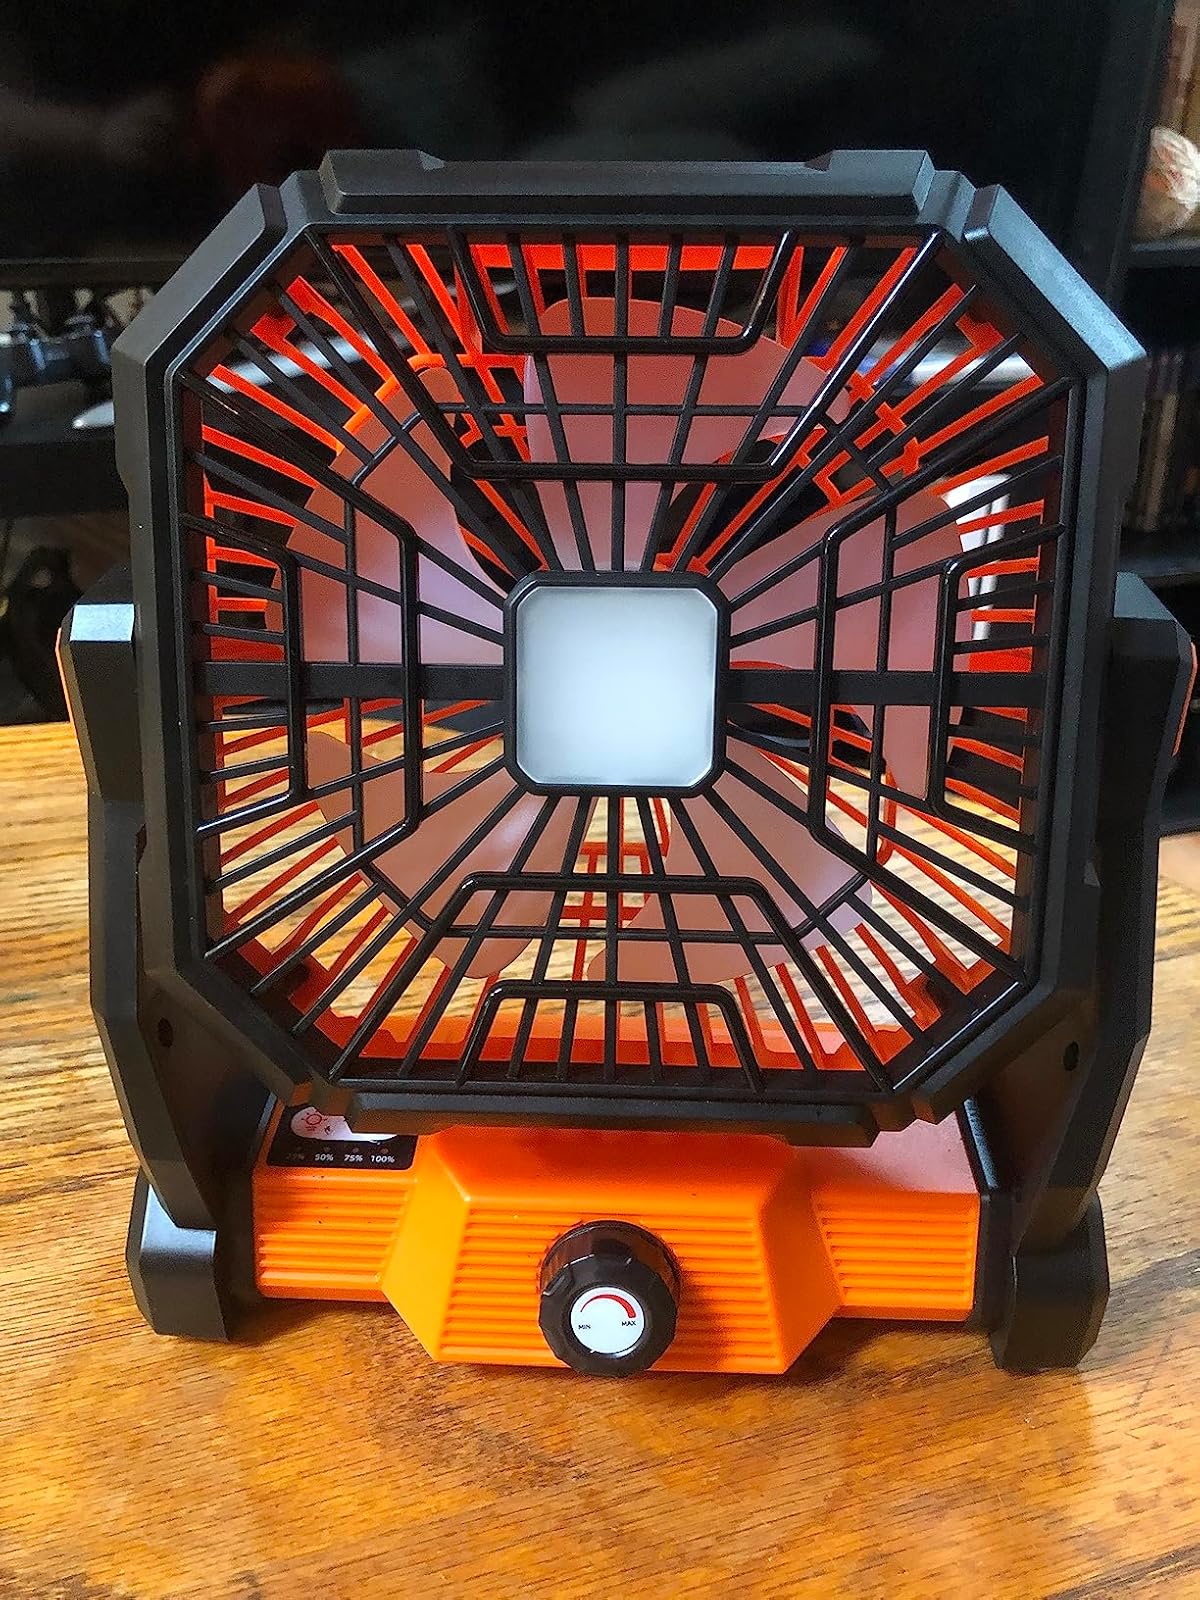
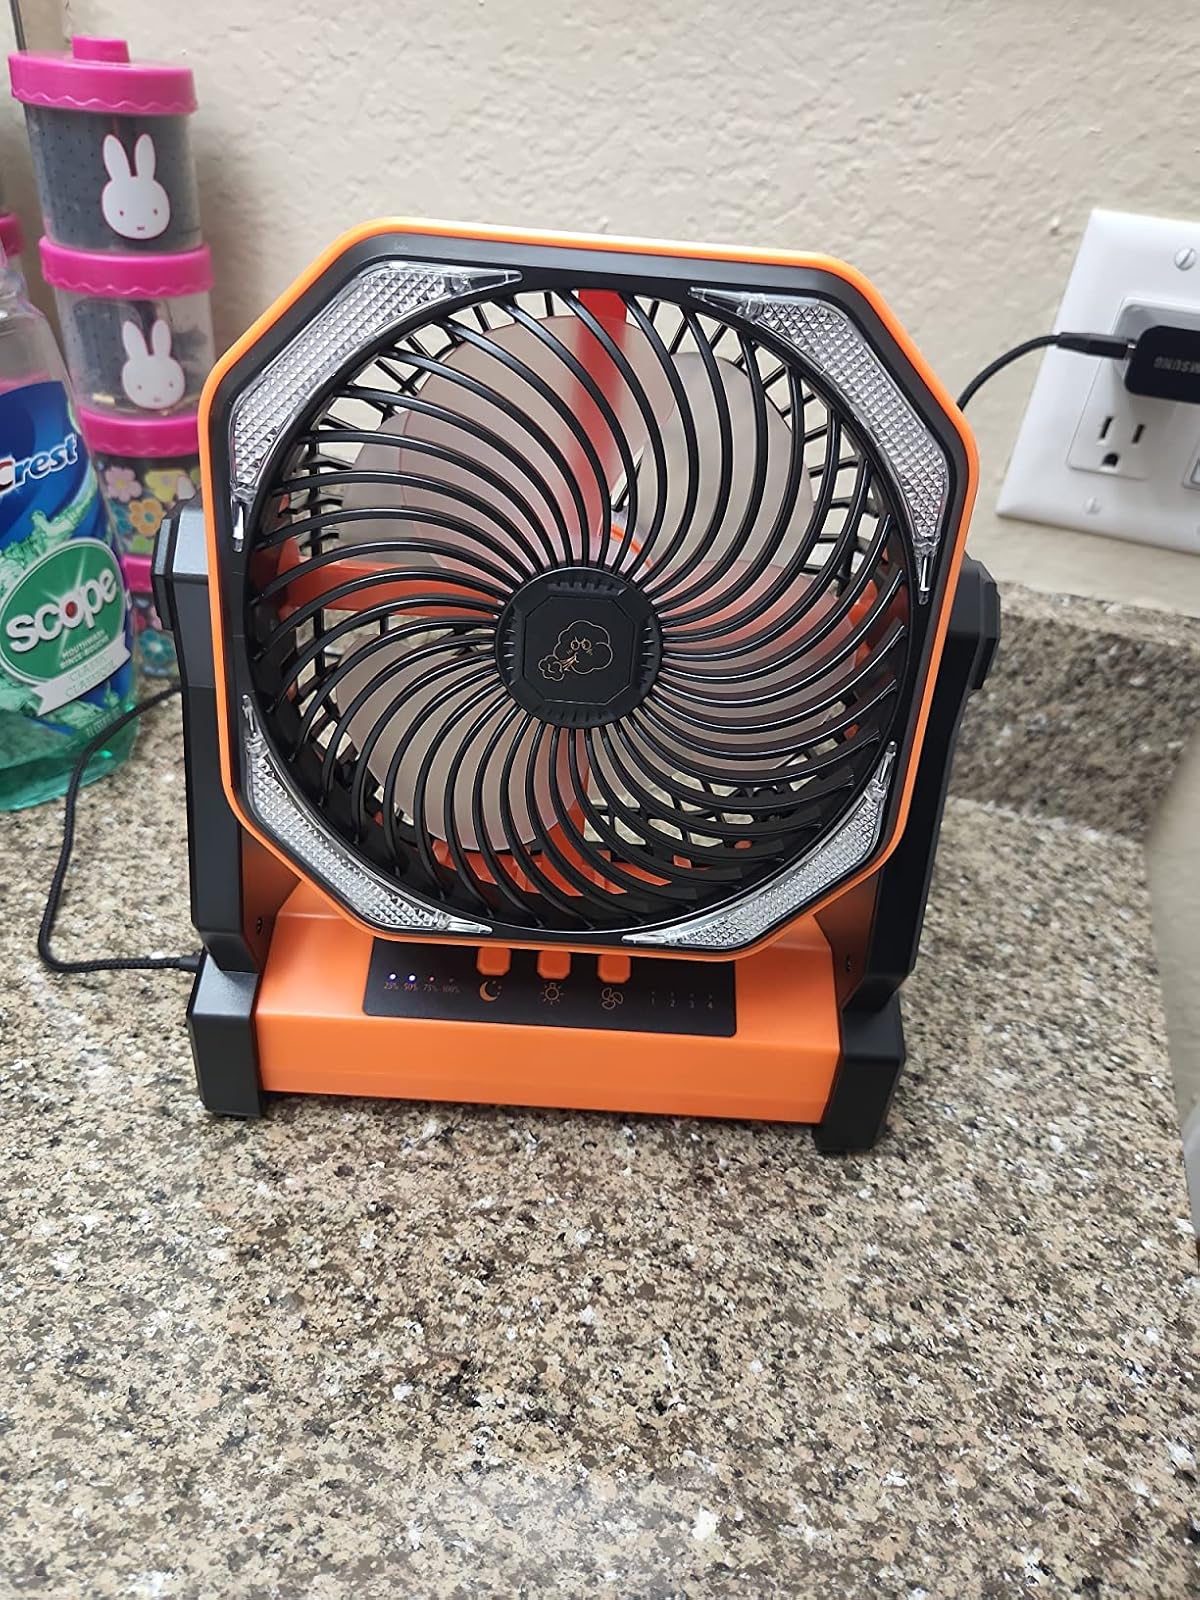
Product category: lantern
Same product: no